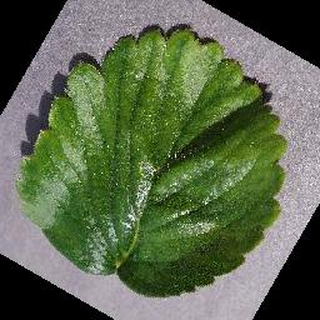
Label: healthy_strawberry